Economy of Scotland

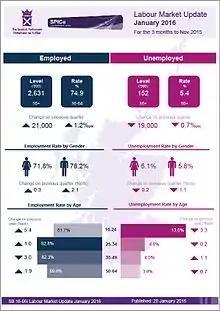
Scotland Labour Market Statistics January 2016

Excluding intra UK trade, the European Union and the United States constitute the largest markets for Scotland's exports. In the 21st century, with the high rates of growth in many emerging economies of southeast Asia such as China, Thailand and Singapore, there was a drive towards marketing Scottish products and manufactured goods in these countries.